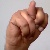
The image shows a hand gesture representing the letter 'N' in Indian Sign Language.